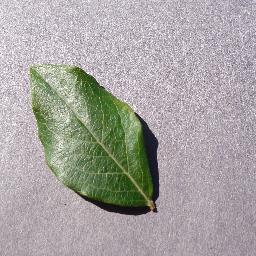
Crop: blueberry
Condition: healthy